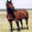
Label: horse